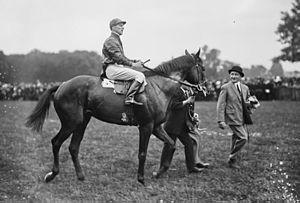
Le Capucin
Le Capucin est un cheval de course qui gagna le Prix du Jockey Club le 10 juin 1923 à l'hippodrome de Chantilly ainsi que le Grand International d'Ostende à l'Hippodrome d'Ostende, en Belgique, en 1924.